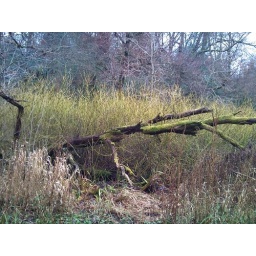
More yellow grass in the woods